Francis Sartorius

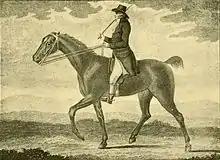
Portrait of Mr. Bishop's celebrated "trotting mare" (engraving after Sartorius)

Francis Sartorius (1734 – 5 March 1804) was an English painter of horses, horse-racing and hunting scenes, of the celebrated Sartorius family of artists. Also known as Francis Sartorius the Elder to distinguish him from his grandson Francis Sartorius Jr. ("the Younger").